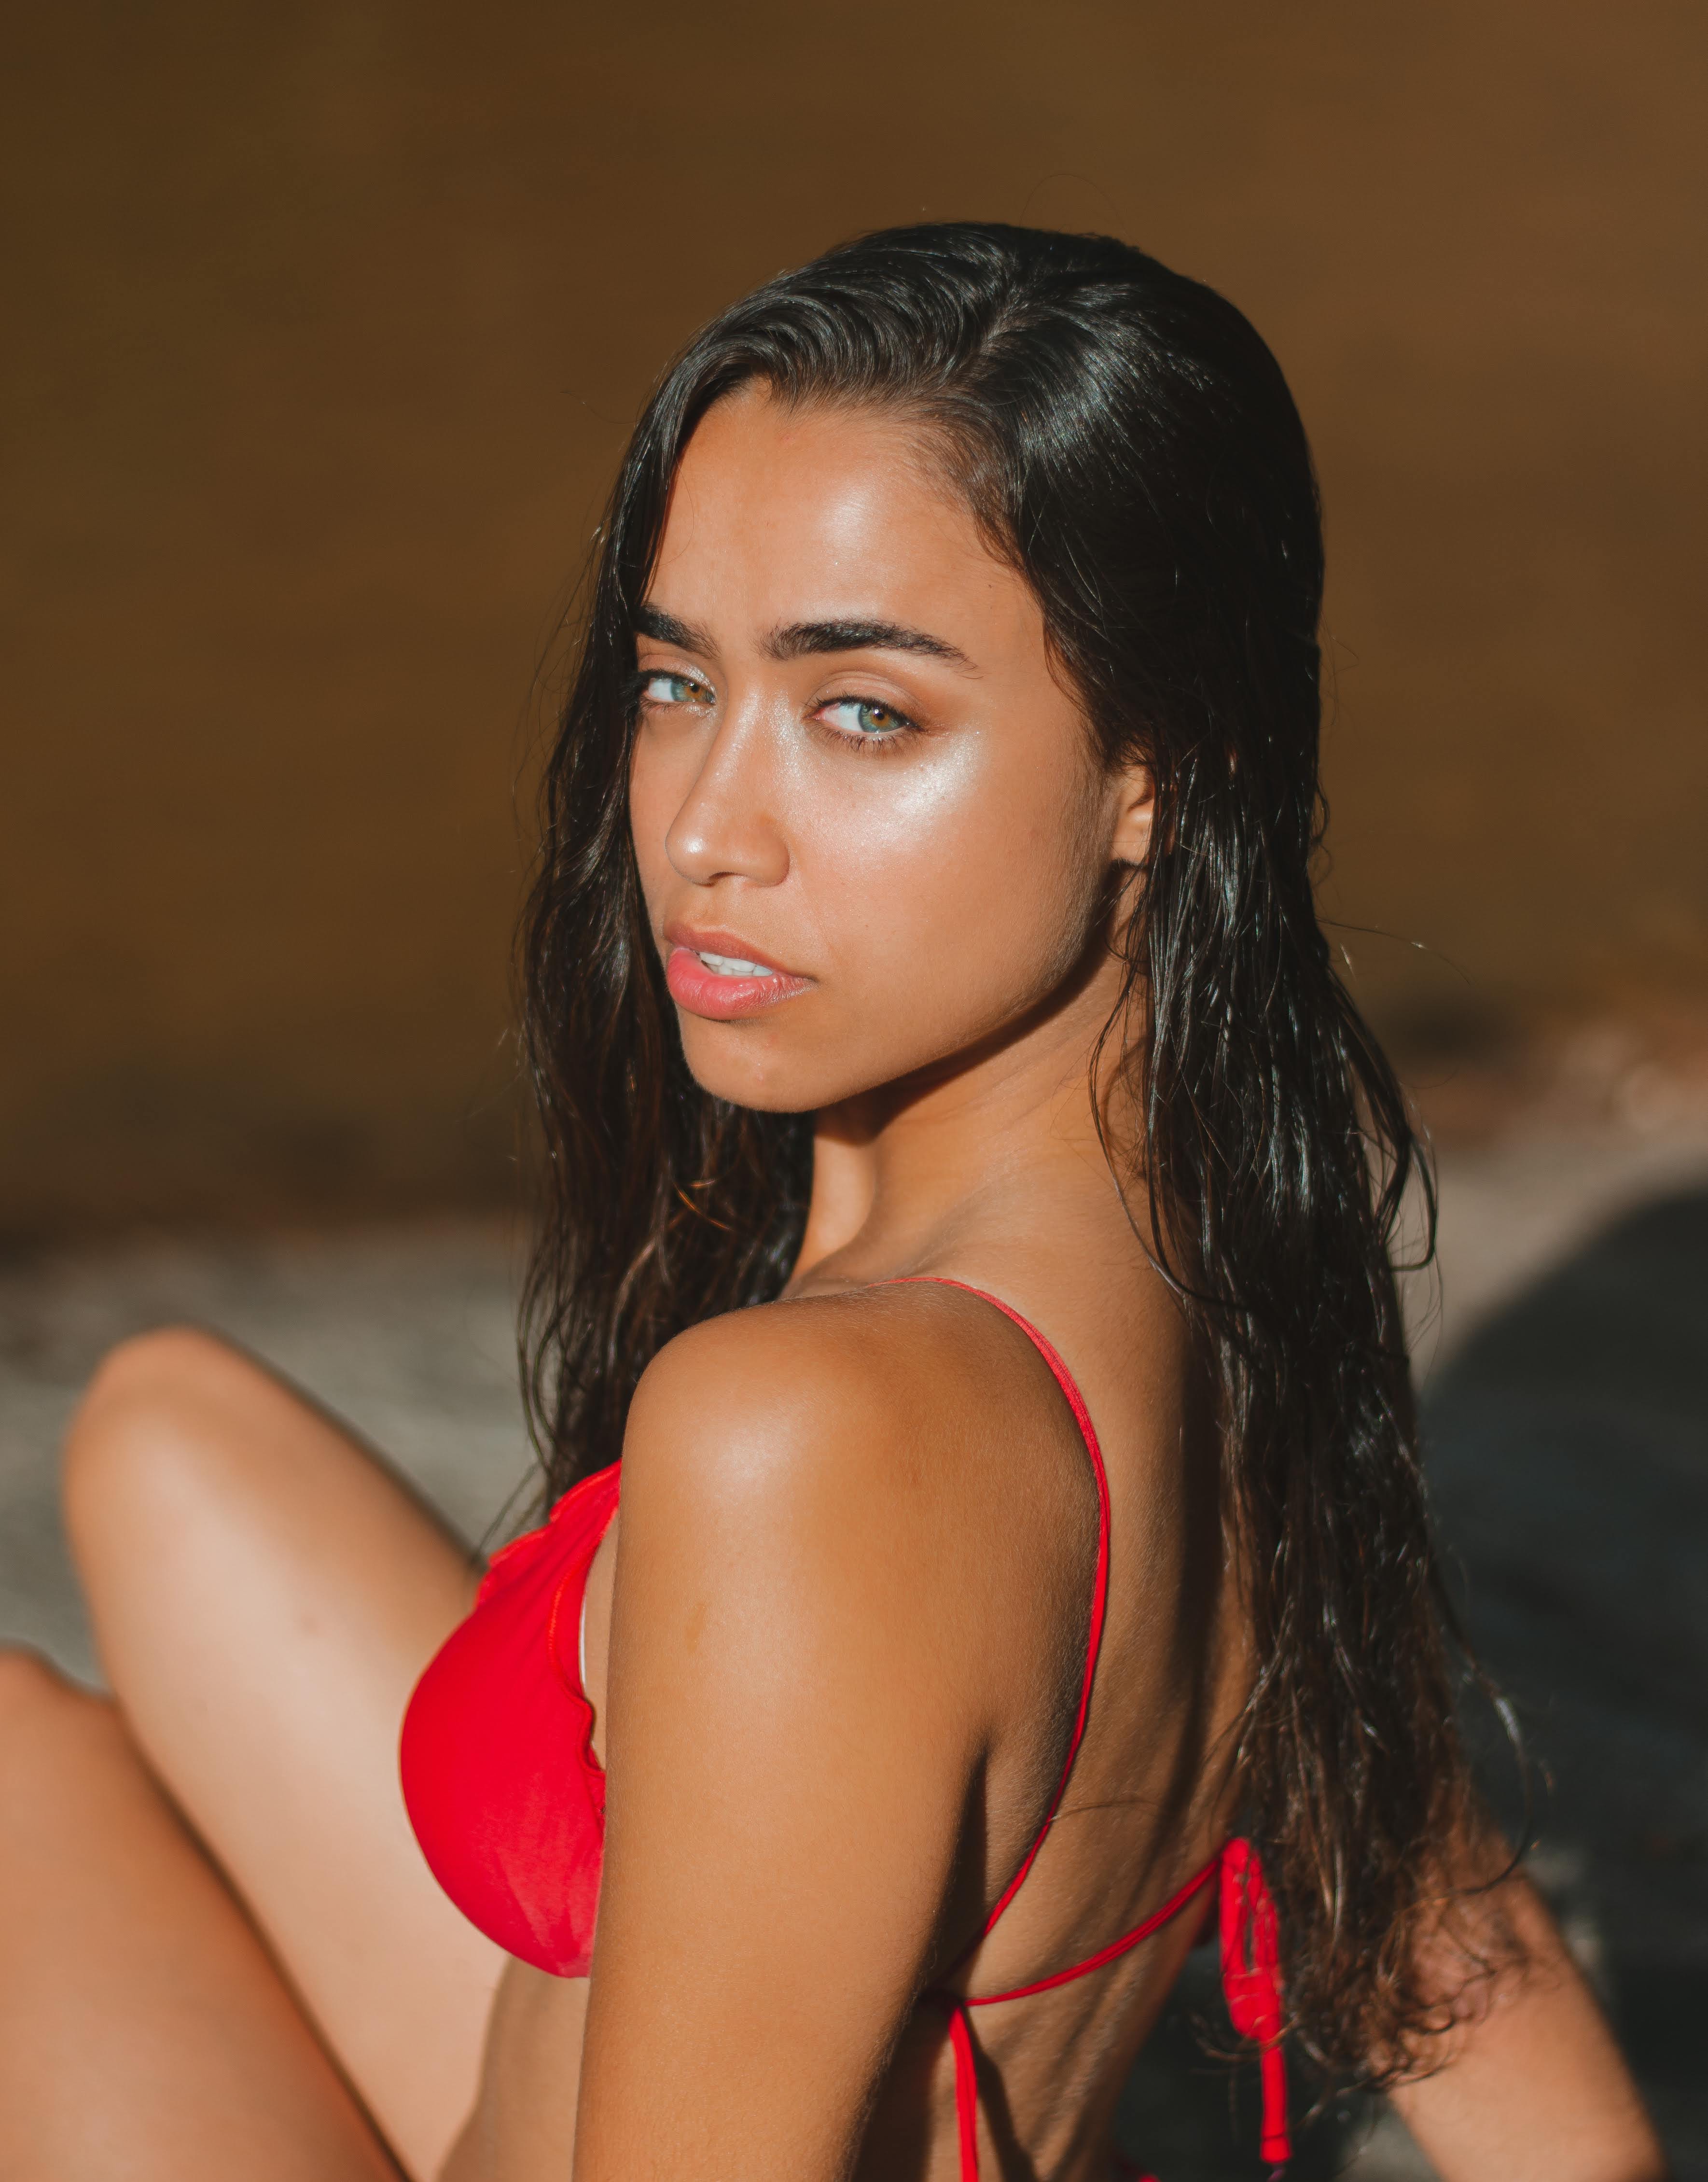
hair, beauty, black hair, model, long hair, hairstyle, lady, photo shoot, lip, swimwear, brown hair, thigh, leg, muscle, photography, neck, fashion model